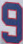
Number: 9